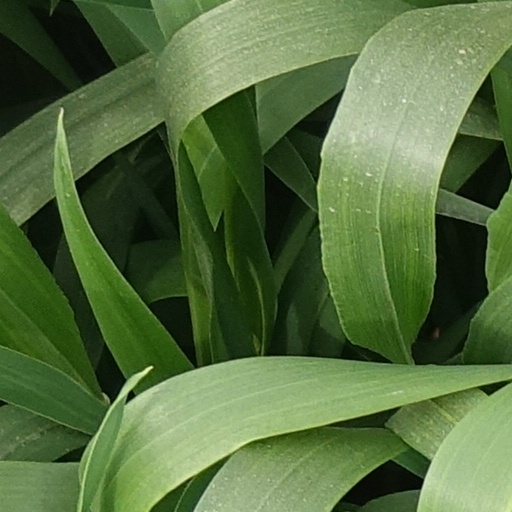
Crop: wheat